North Sydney, Nova Scotia

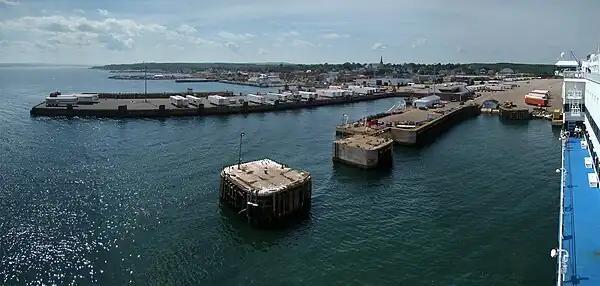
Panorama of the harbour

Although North Sydney does not have a very developed arts community, it has served as the backdrop for at least five movies.